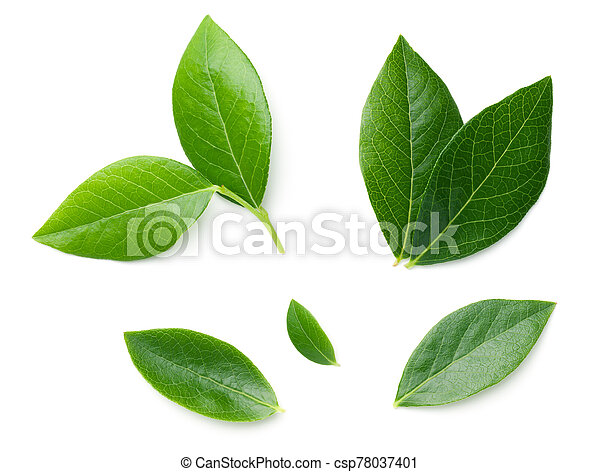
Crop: blueberry
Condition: healthy